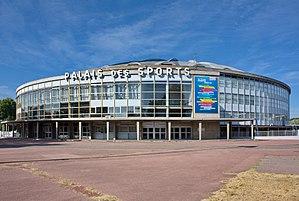
La liste des édifices labellisés « Patrimoine du xxᵉ siècle » de Lyon recense les édifices ayant reçu le label « Patrimoine du xxᵉ siècle » dans la ville de Lyon dans le Rhône en France. Au 27 mai 2013, ils sont au nombre de quarante-trois.